The Branson School

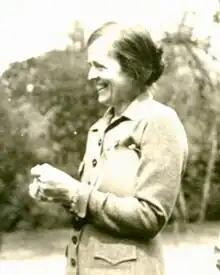
Katharine Fleming Branson

In April 1920, the school's trustees appointed two co-headmistresses, Katharine Fleming Branson and her sister Laura Elizabeth Branson. The elder of the two sisters, Katharine Fleming Branson, was Associate Director of Studies at the Beard School in Orange, New Jersey. Laura Elizabeth Branson was a teacher of mathematics and science at The Shipley School in Bryn Mawr, Pennsylvania, and had formerly served as head of the Department of Mathematics at Rosemary Hall in Greenwich, Connecticut. Both sisters were cum laude graduates of Bryn Mawr College.